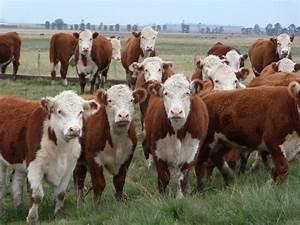
cow